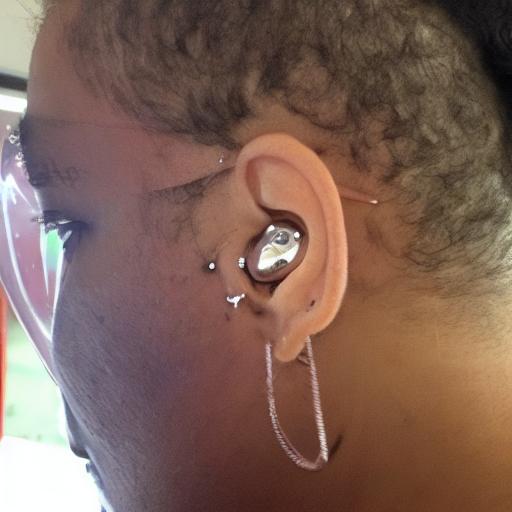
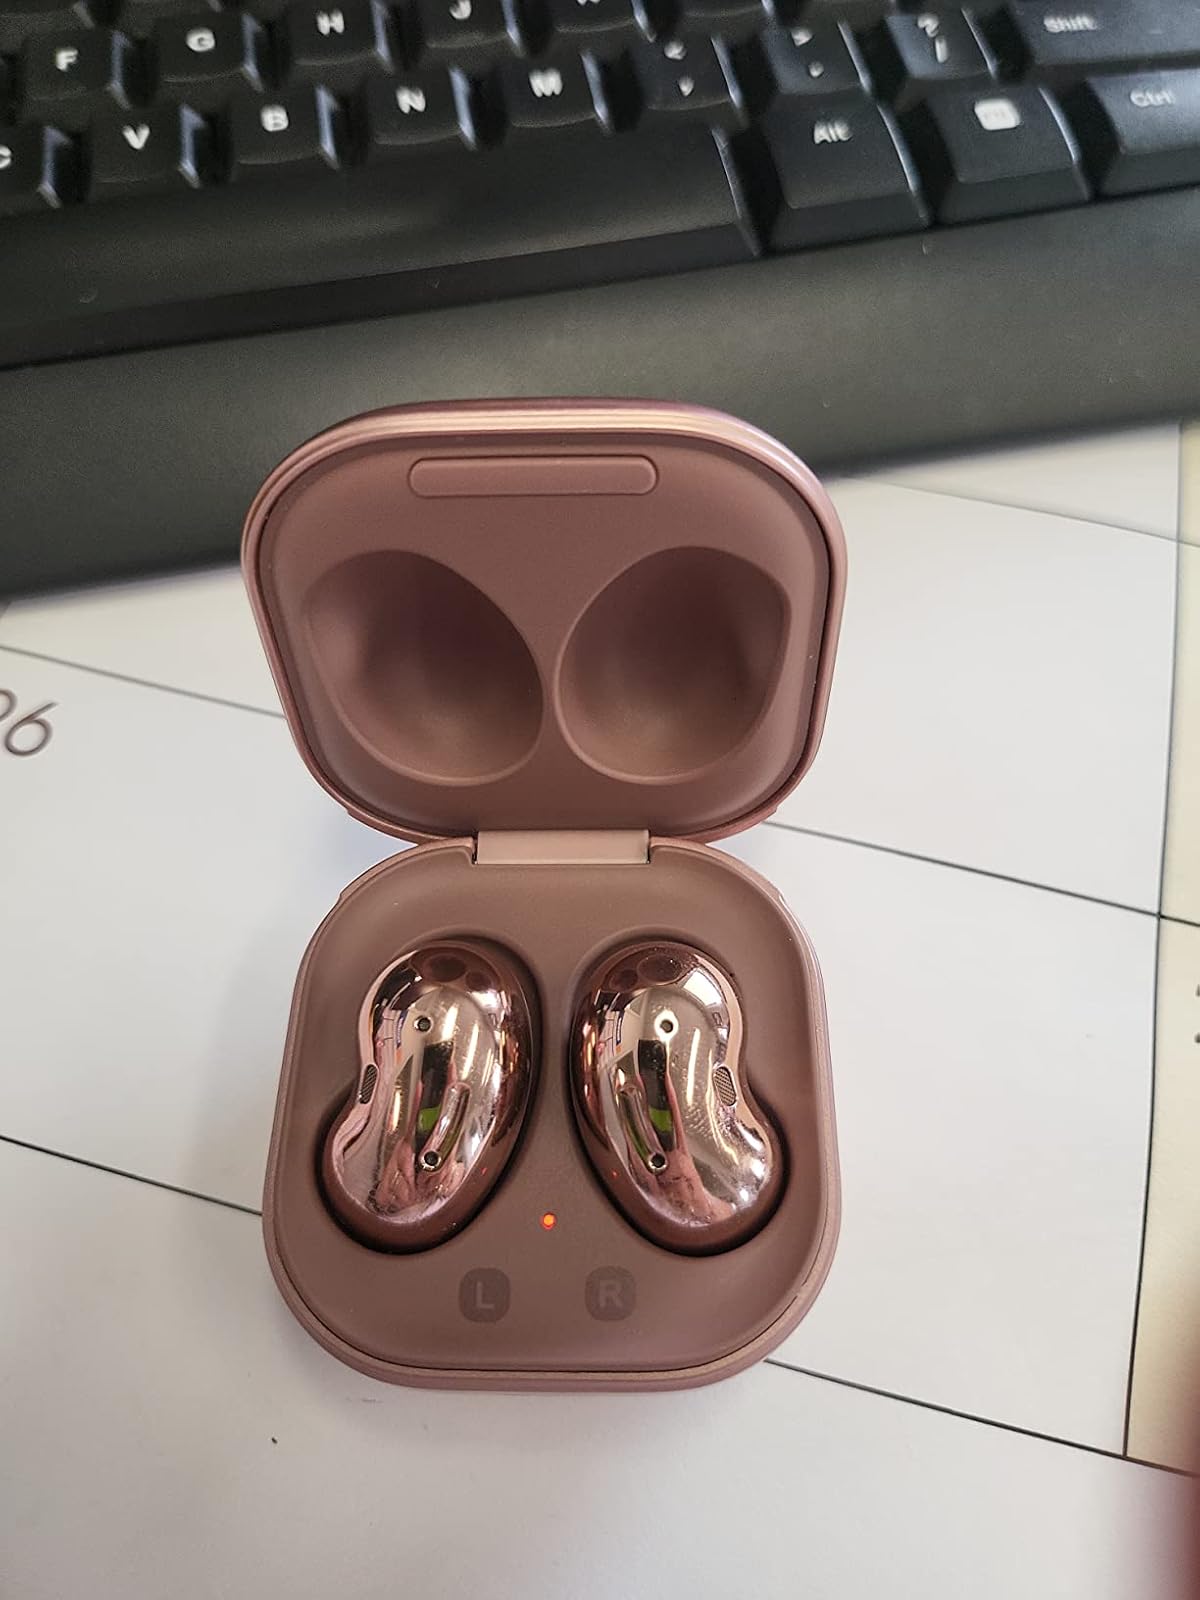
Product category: earbuds
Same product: no